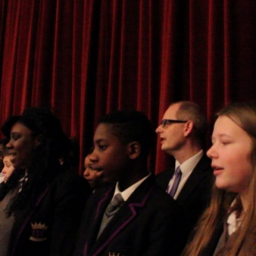
students and staff singing together at the concert